History of Islam

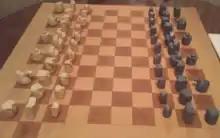
Tamerlane chess, invented by Amir Timur. The pieces approximate the appearance of the chess pieces in 14th century Persia.

At the beginning of the Middle Baghdad Abbasids, the Caliphate had become of little importance. The "amir al-umara" Bajkam contented himself with dispatching his secretary to Baghdad to assemble local dignitaries to elect a successor. The choice fell on Al-Muttaqi. Bajkam was killed on a hunting party by marauding Kurds. In the ensuing anarchy in Baghdad, Ibn Raik persuaded the Caliph to flee to Mosul where he was welcomed by the Hamdanids. They assassinated Ibn Raik. Hamdanid Nasir al-Dawla advanced on Baghdad, where mercenaries and well-organised Turks repelled them. Turkish general Tuzun became "amir al-umara". The Turks were staunch Sunnis. A fresh conspiracy placed the Caliph in danger. Hamdanid troops helped ad-Daula escape to Mosul and then to Nasibin. Tuzun and the Hamdanid were stalemated. Al-Muttaqi was at Raqqa, moving to Tuzun where he was deposed. Tuzun installed the blinded Caliph's cousin as successor, with the title of Al-Mustakfi. With the new Caliph, Tuzun attacked the Buwayhid dynasty and the Hamdanids. Soon after, Tuzun died, and was succeeded by one of his generals, Abu Ja'far. The Buwayhids then attacked Baghdad, and Abu Ja'far fled into hiding with the Caliph. Buwayhid Sultan Muiz ud-Daula assumed command forcing the Caliph into abject submission to the Amir. Eventually, Al-Mustakfi was blinded and deposed. The city fell into chaos, and the Caliph's palace was looted.